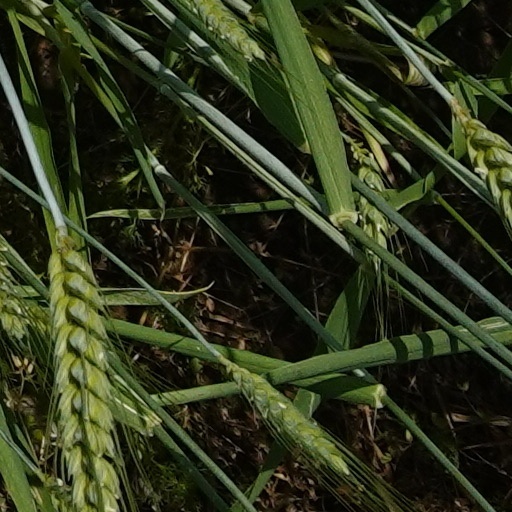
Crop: wheat